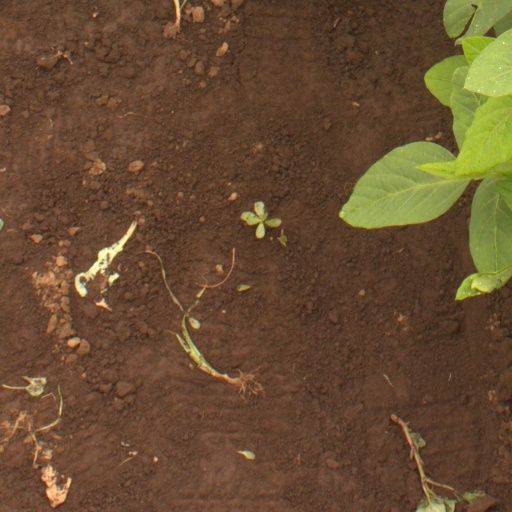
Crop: soybean